Ripley Historic District (Ripley, West Virginia)

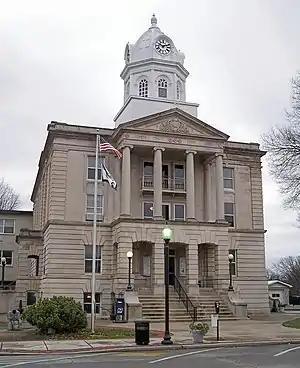
Jackson County Courthouse, January 2007

Ripley Historic District is a national historic district located at Ripley, Jackson County, West Virginia. It encompasses 110 contributing buildings, one contributing site (the Early Settlers Cemetery), and one contributing structure that include the commercial and civic core of the town, and surrounding residential buildings. It includes example of popular architectural styles of the late-19th and early- to mid-20th century, including Queen Anne, Colonial Revival, Art Moderne, Neo-Classical Revival, Italianate and Modern. Notable buildings include the U.S. Post Office, Phillips/Pfost House, Alpine Theater, Hockenberry Store building, Jackson County Courthouse (1918-1920), the Beymer House, and the Hinzman House. Located within the district is the separately listed Clerc-Carson House.